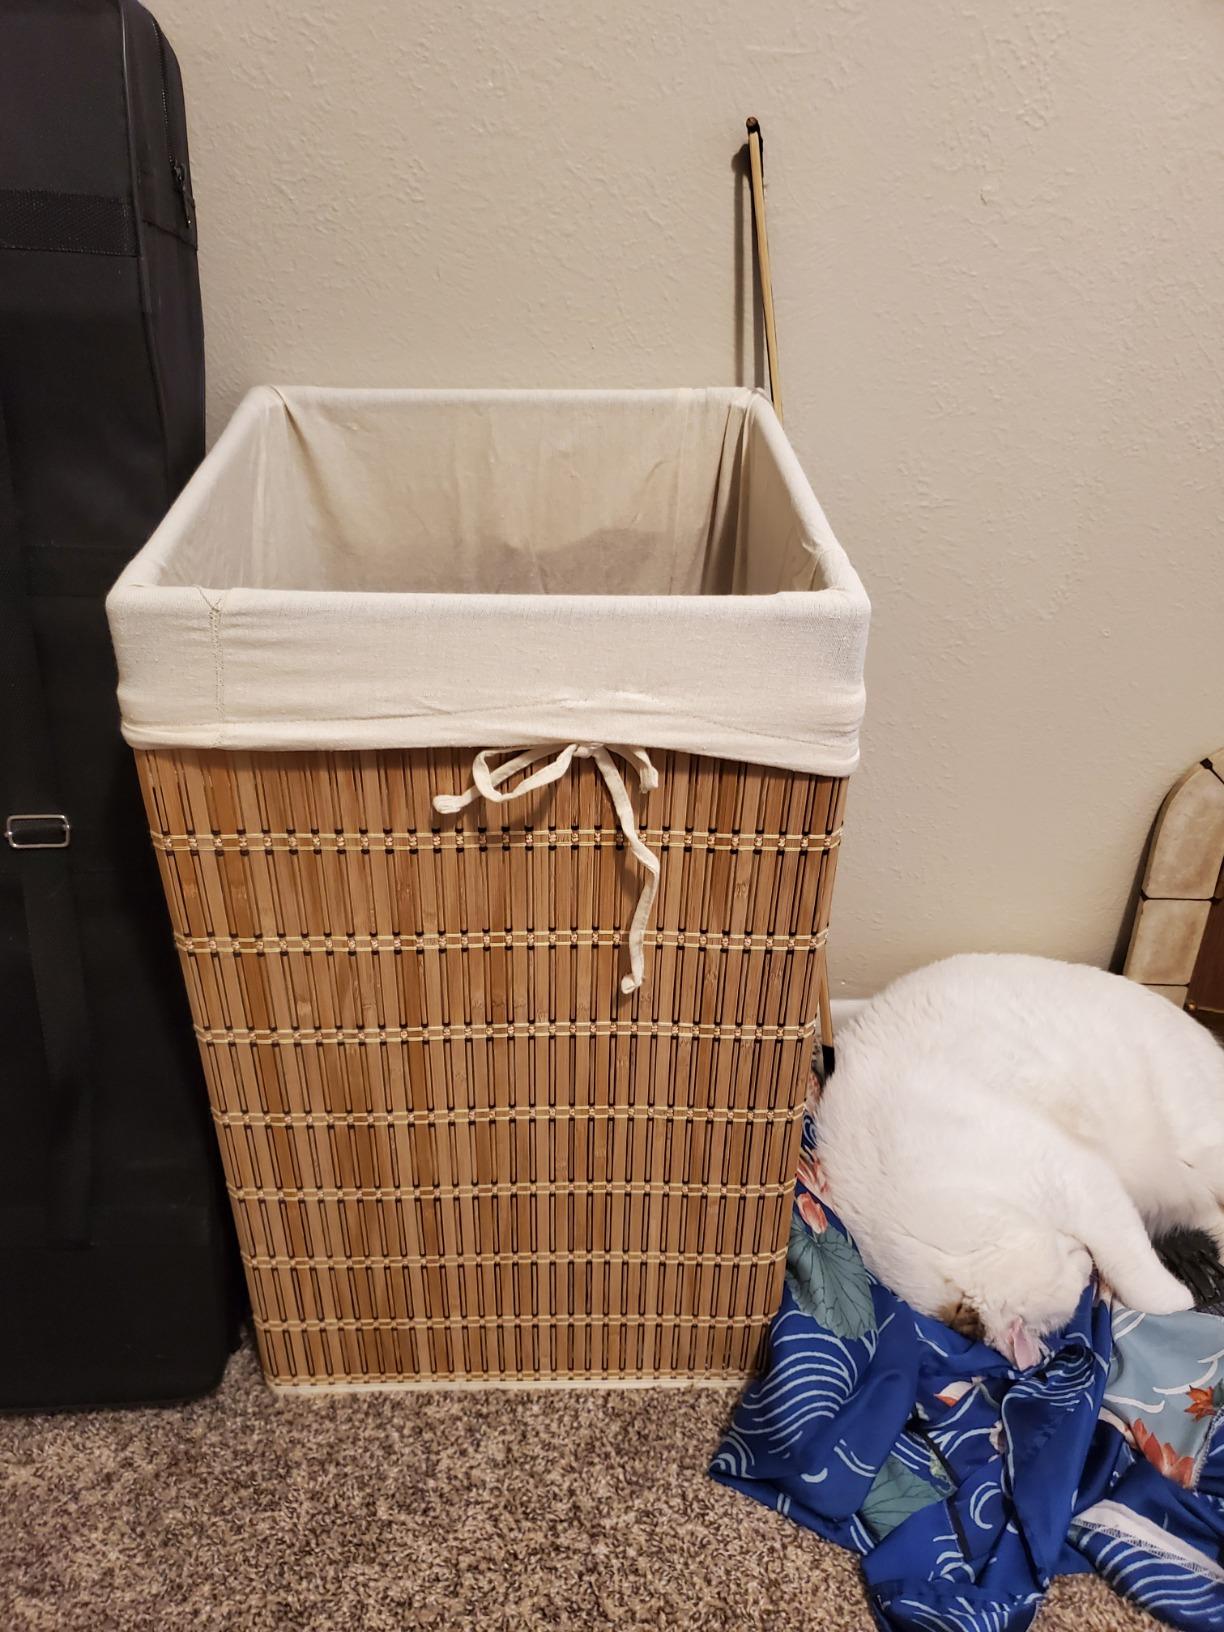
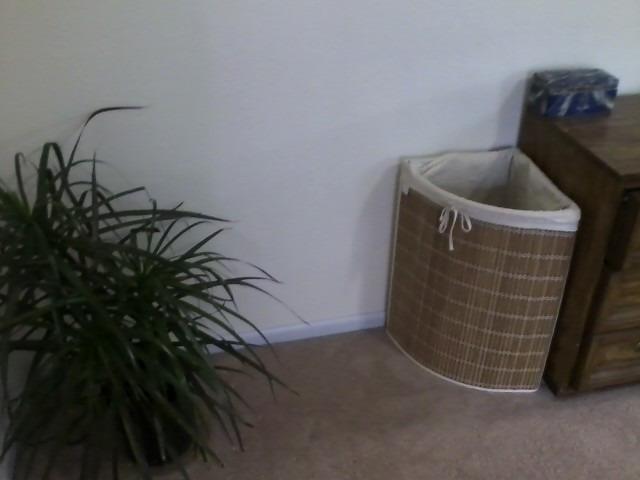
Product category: items_hamper
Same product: no